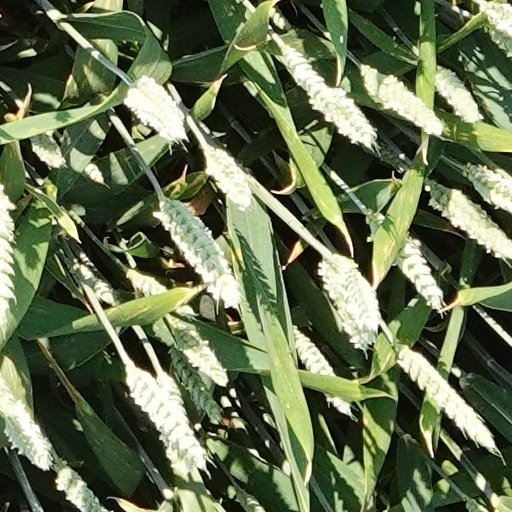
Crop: wheat